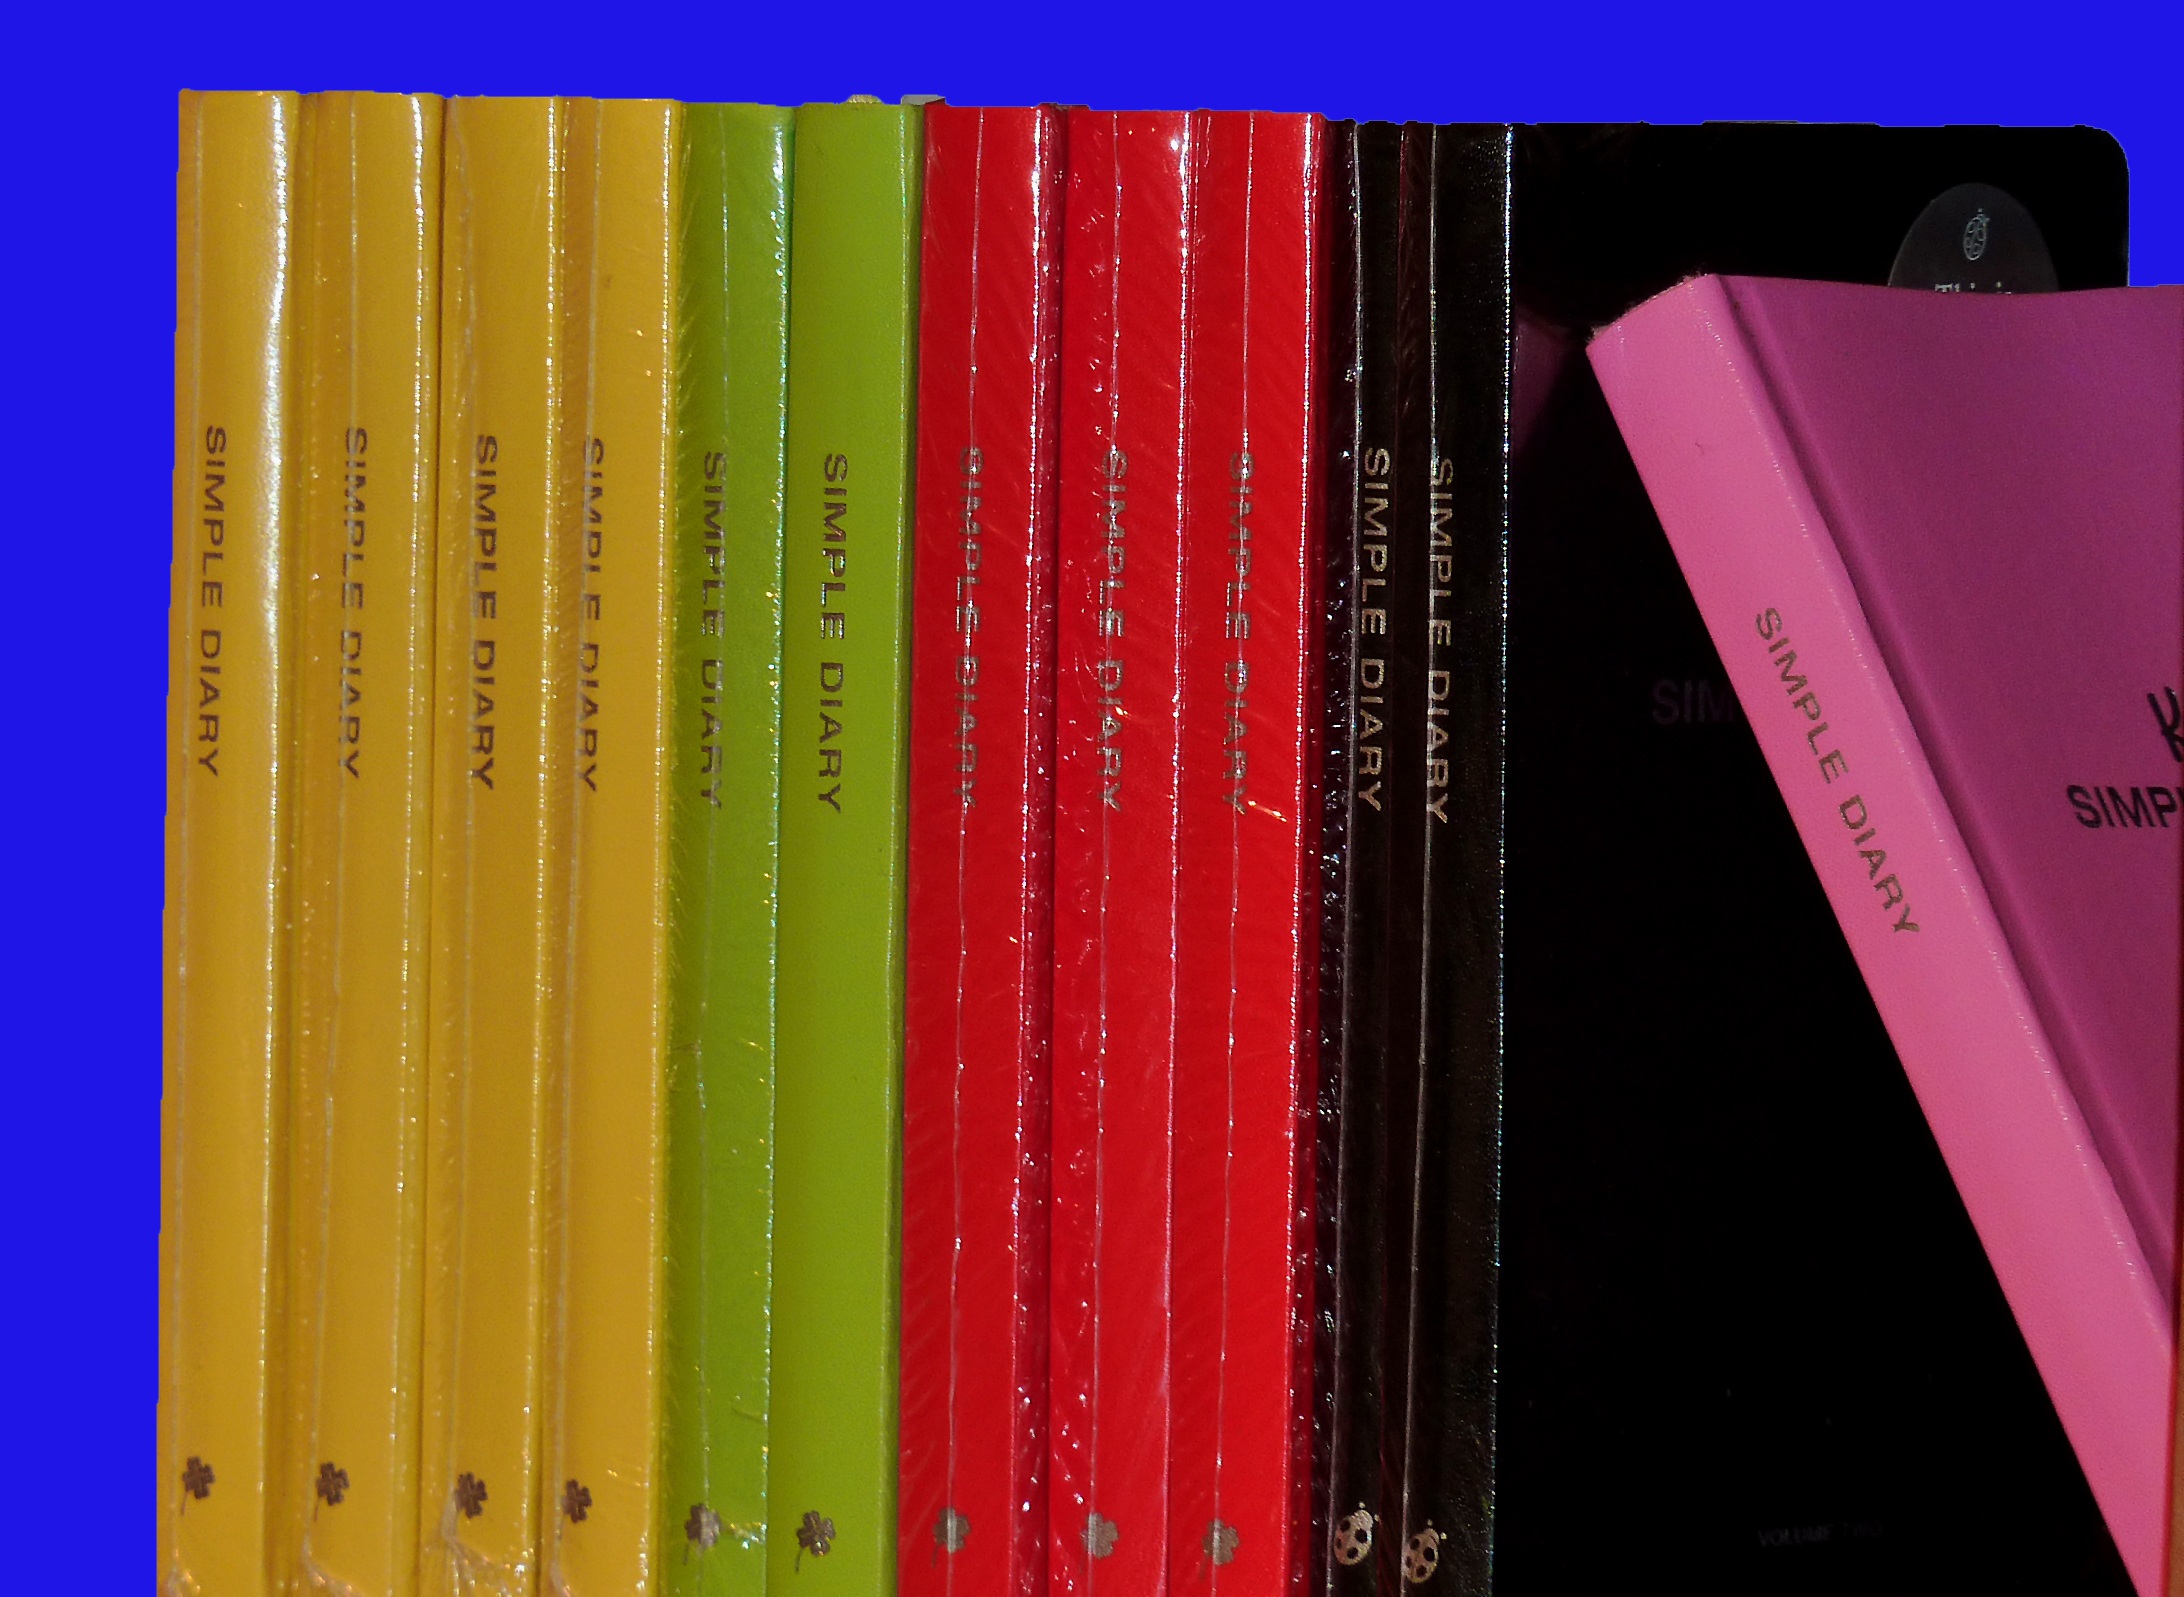
read, color, bookshelf, brand, literature, design, books, text, learn